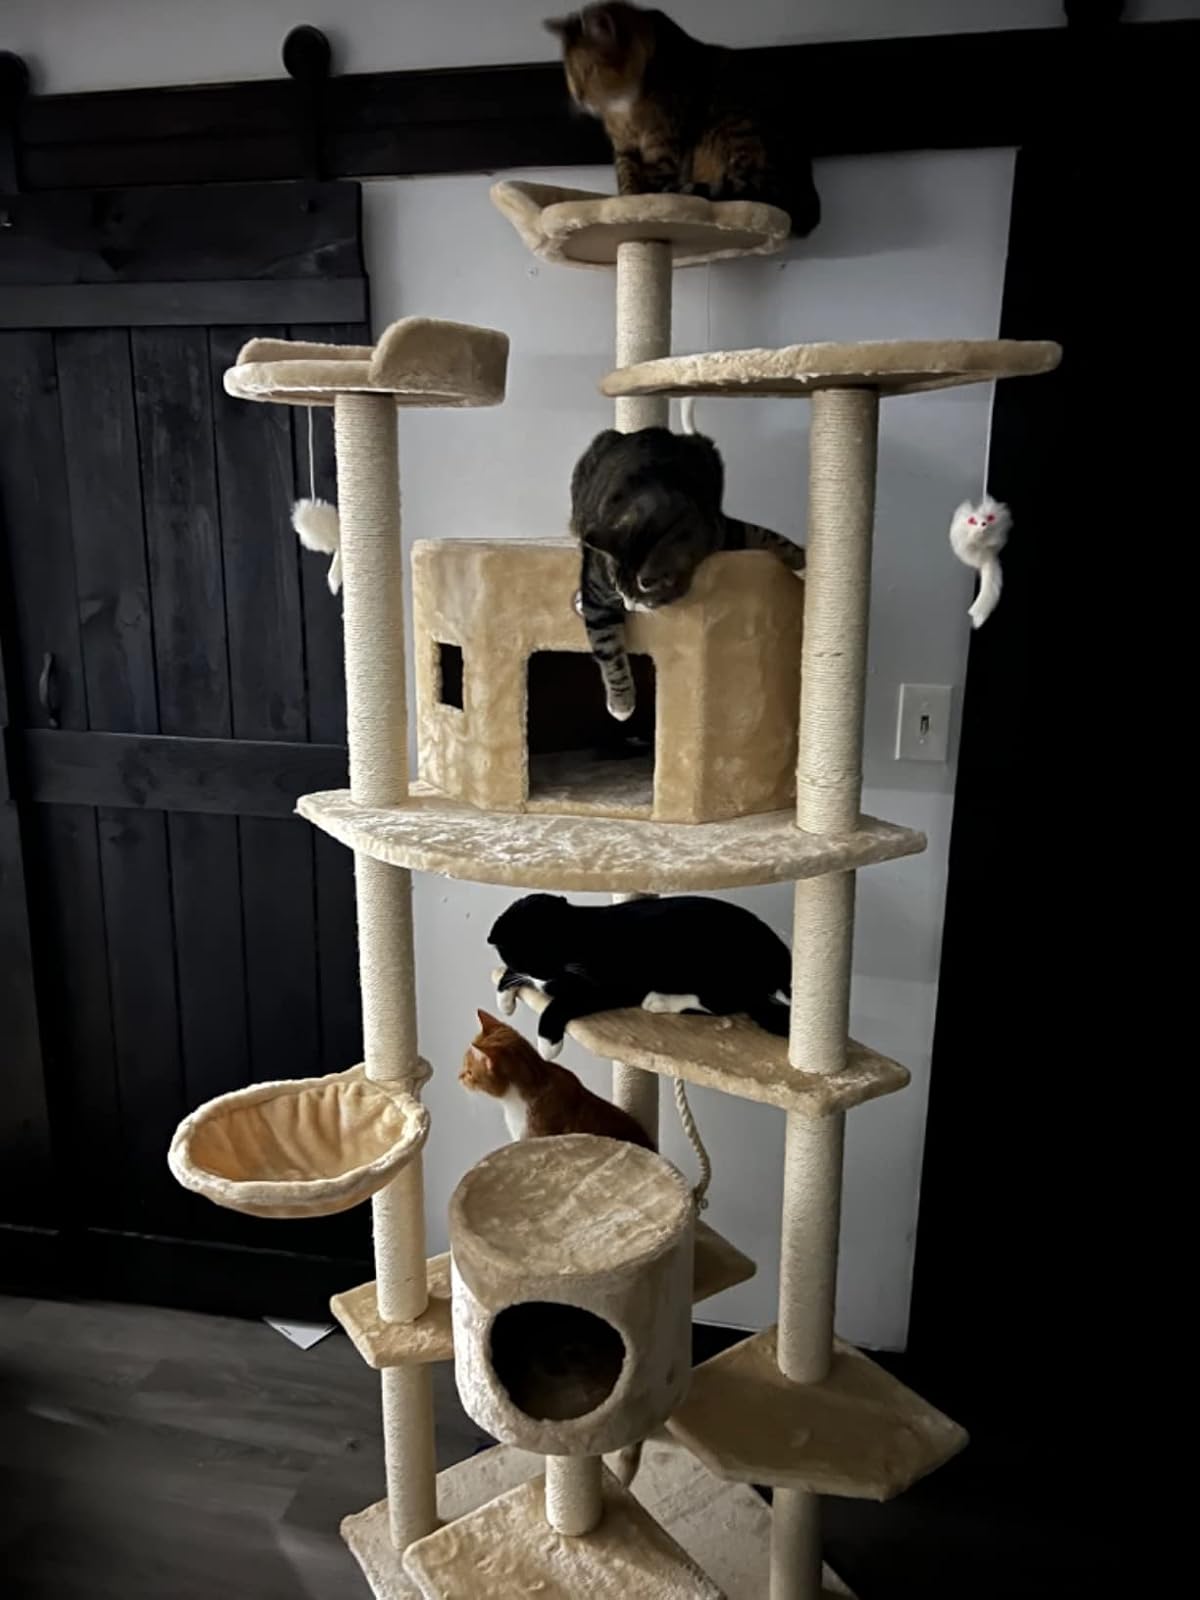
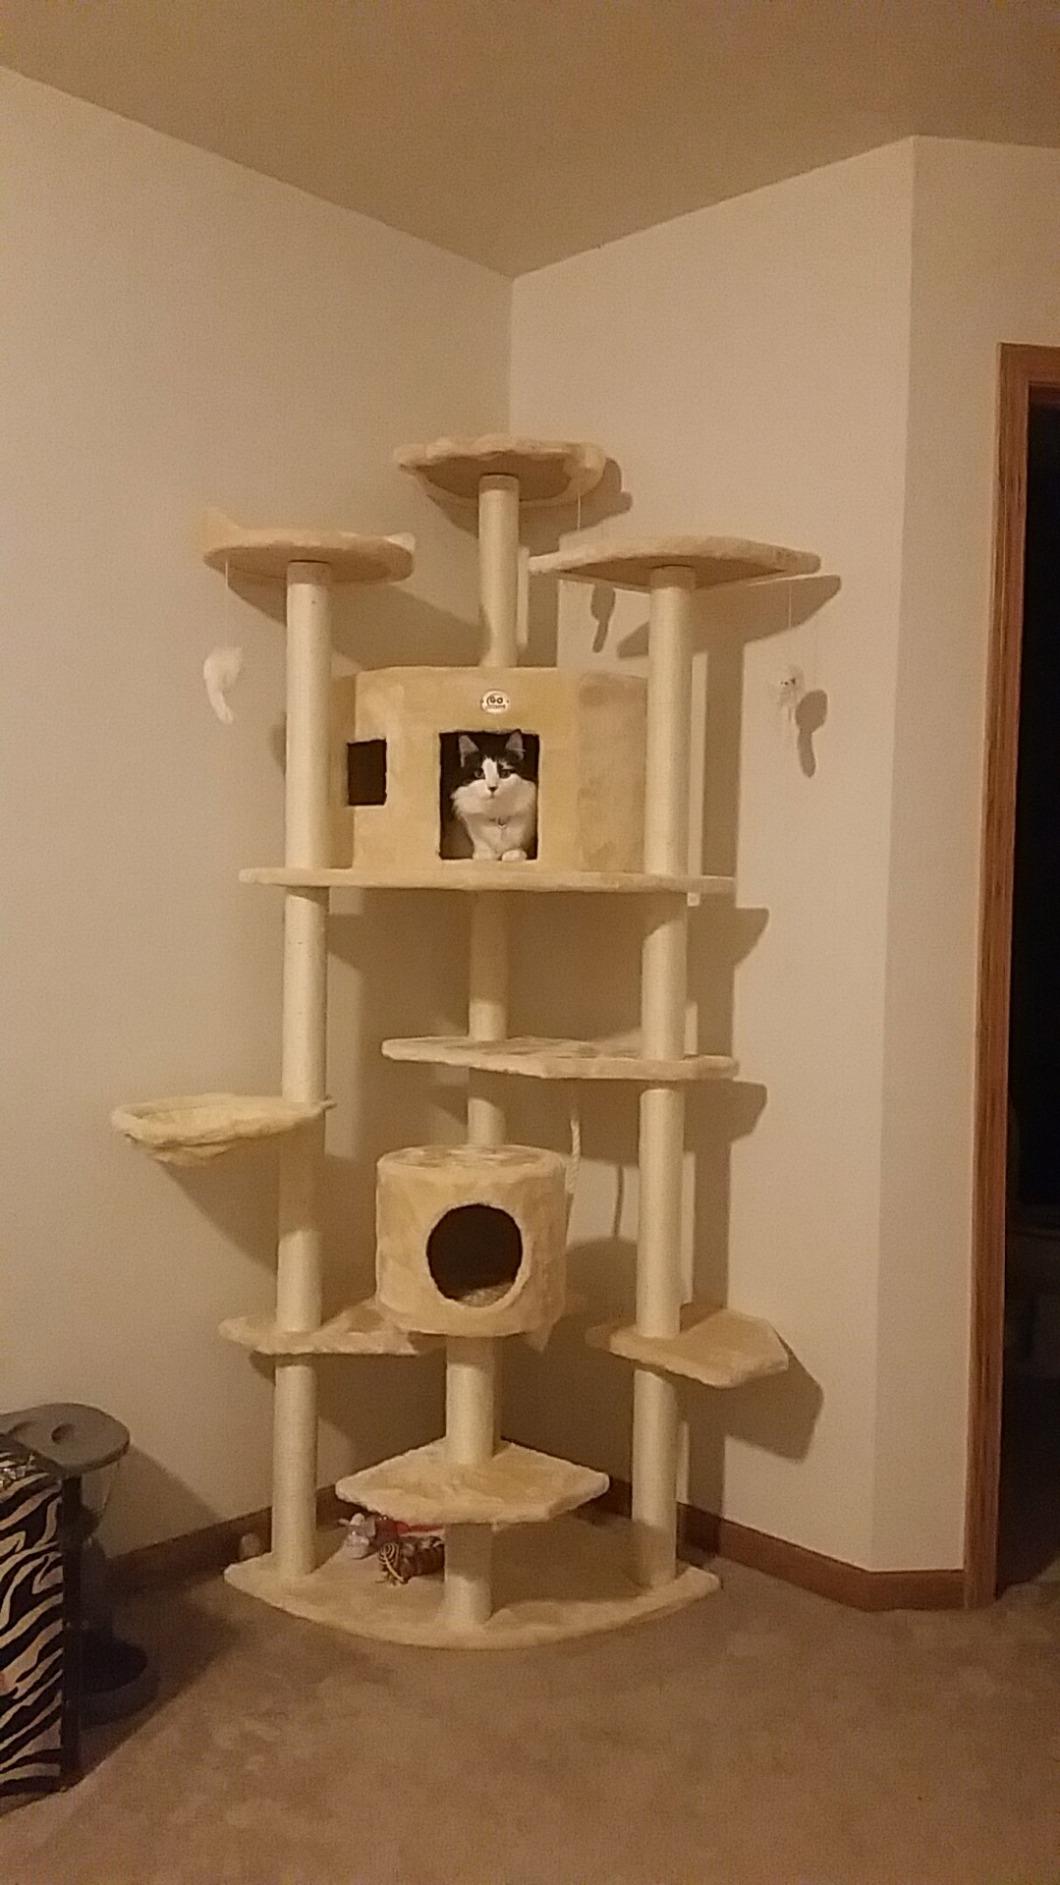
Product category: items_cat tree
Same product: yes